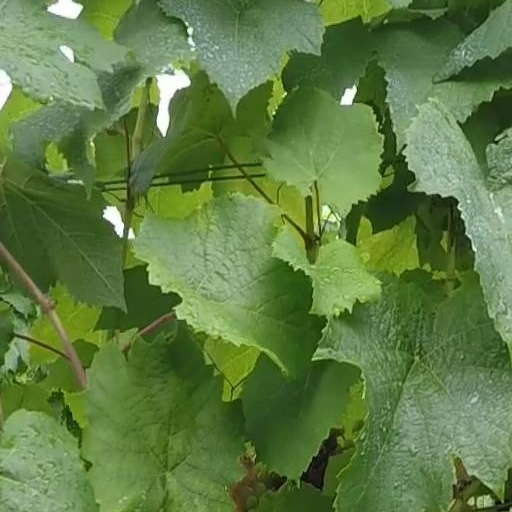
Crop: grape